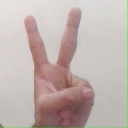
अक्षर: क